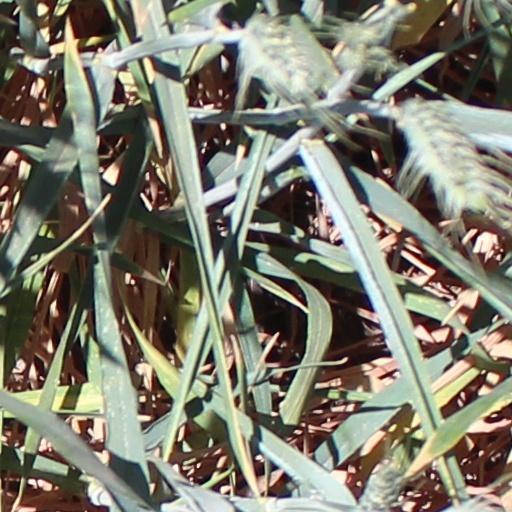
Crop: wheat